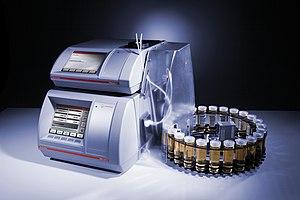
La réfractométrie est une technique qui vise à déterminer la partie réelle de l'indice de réfraction d'un matériau.